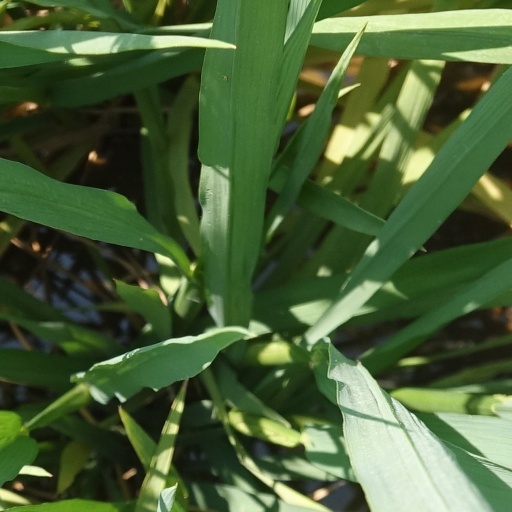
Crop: rice